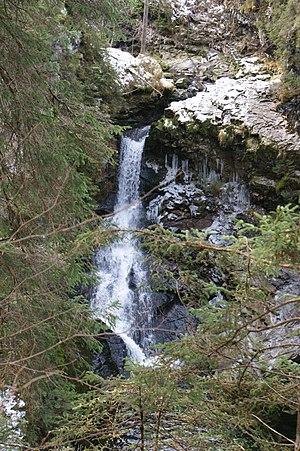
Cascade au Schwarzwasserbach (monument naturel) à Rietzlern, municipalité de Mittelberg, Vorarlberg, Autriche.